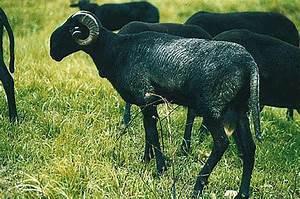
sheep